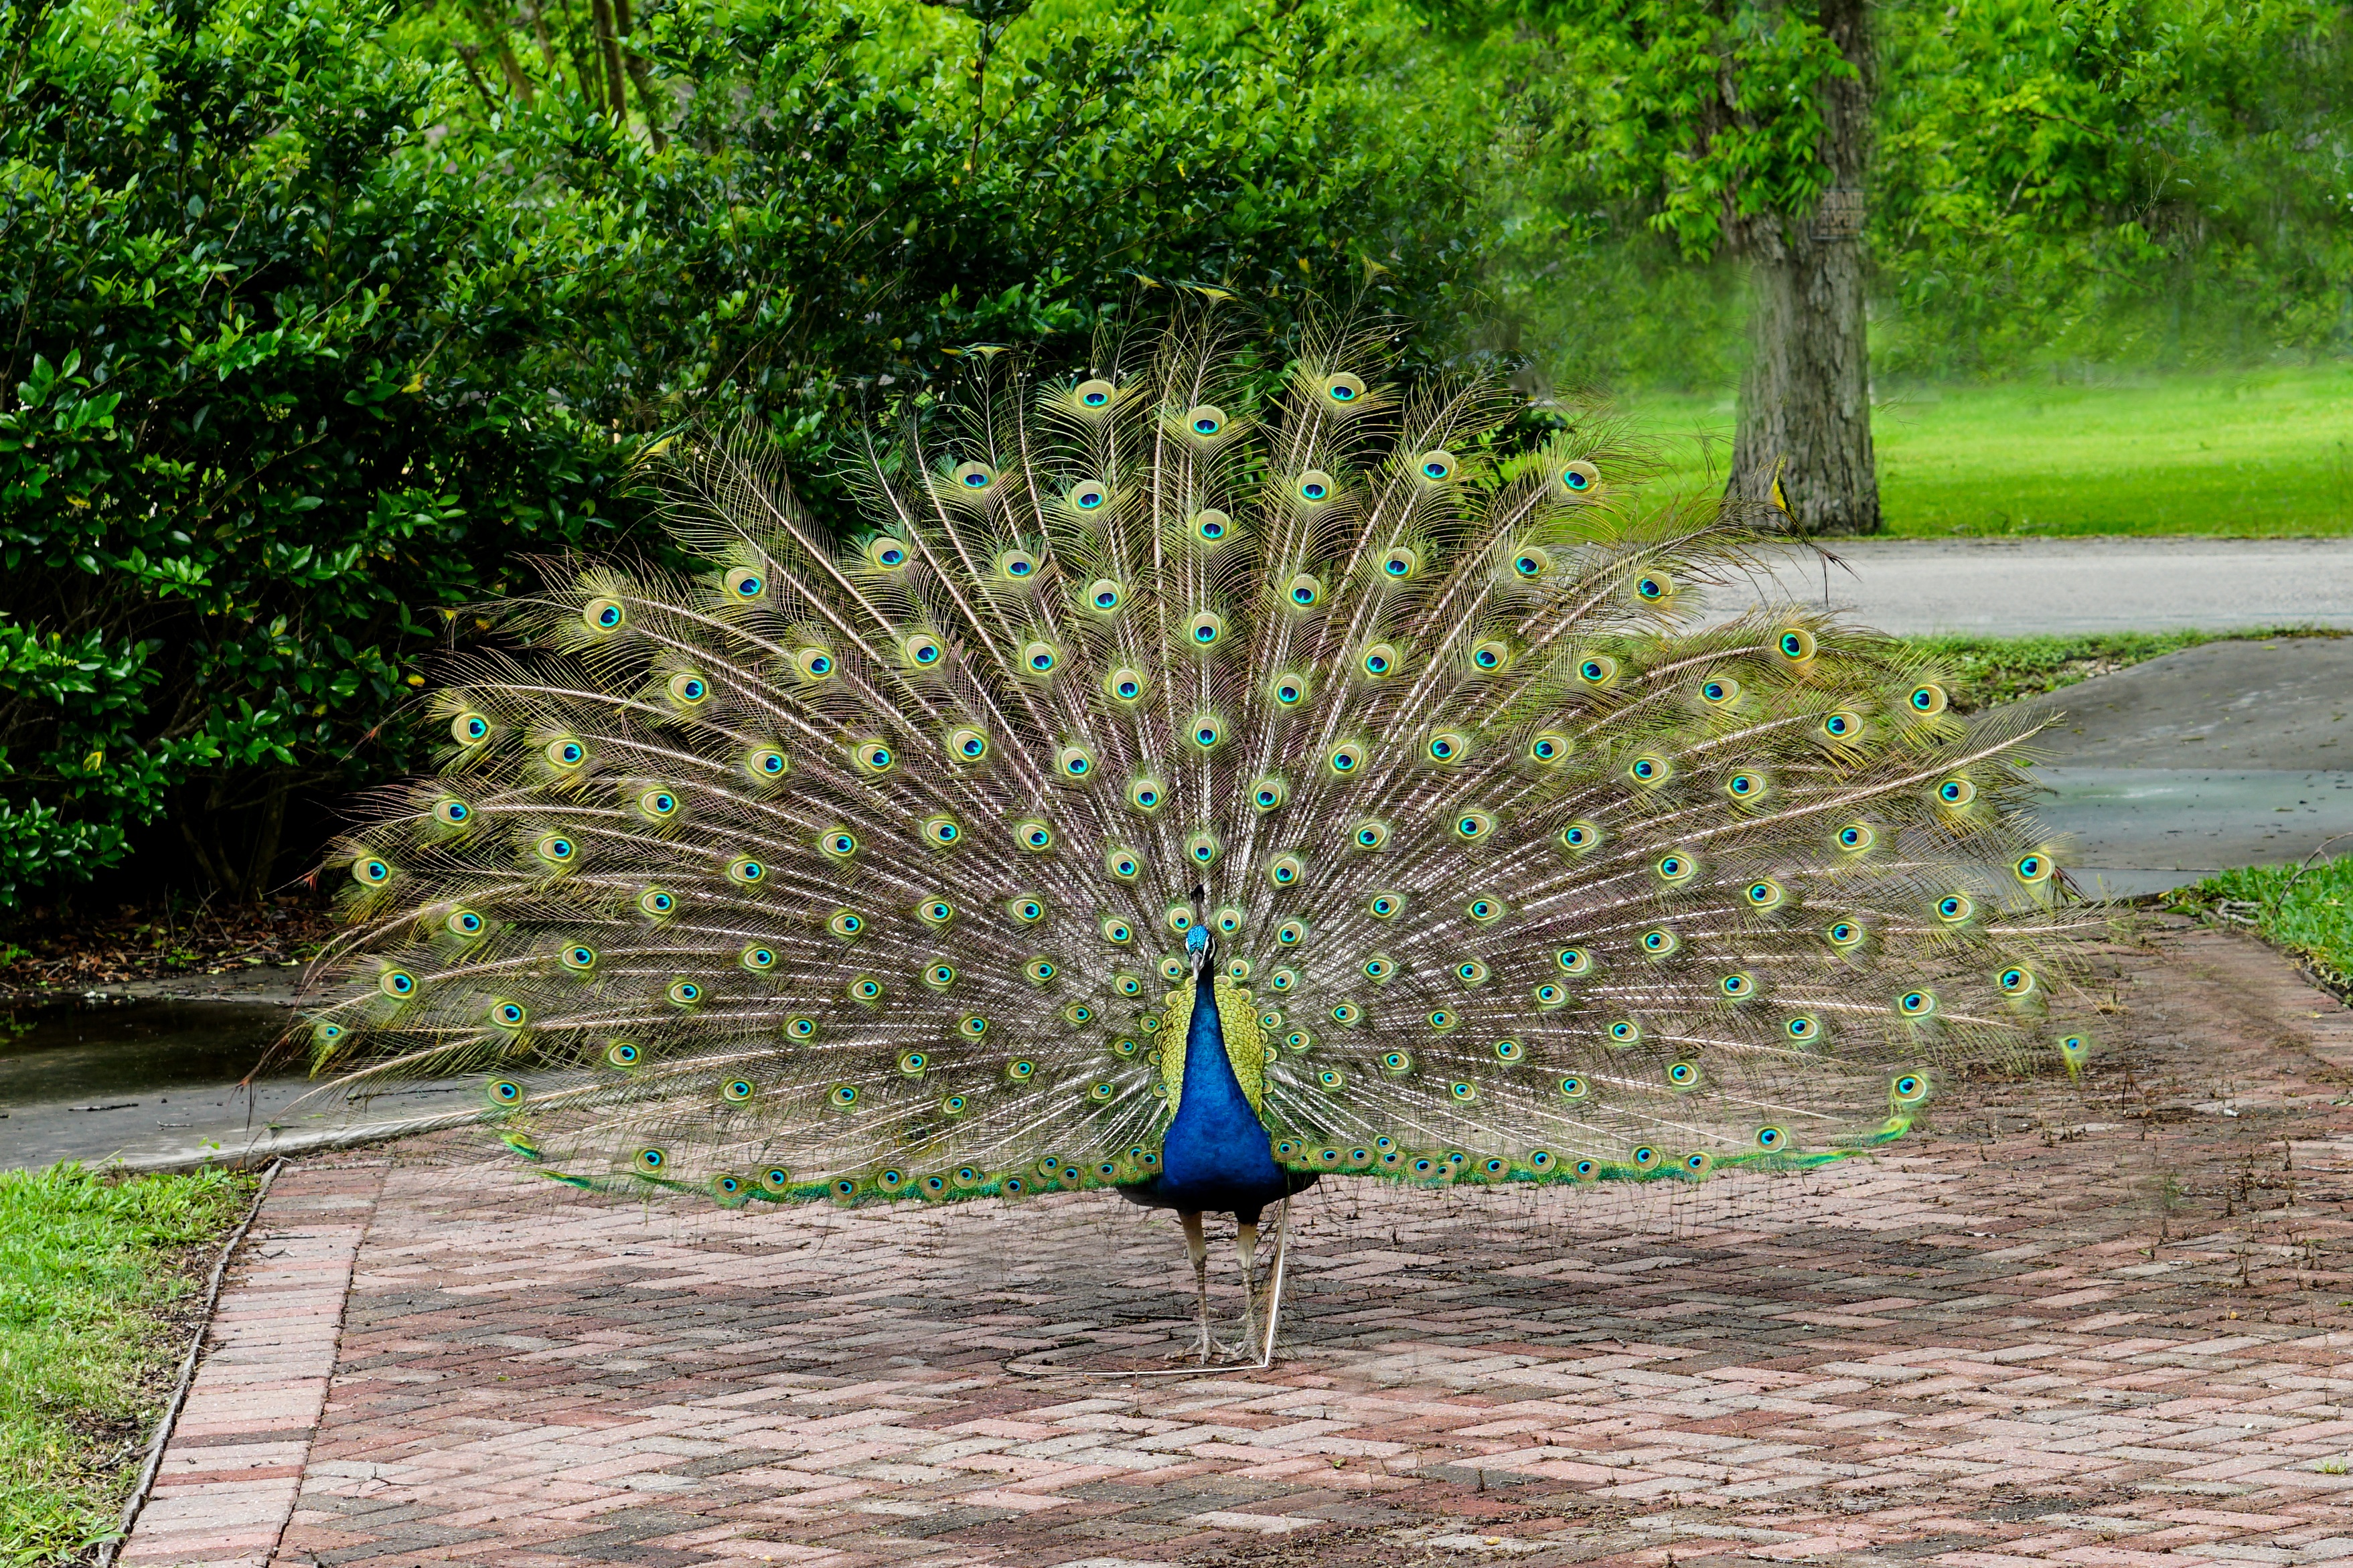
bird, botany, garden, fauna, peafowl